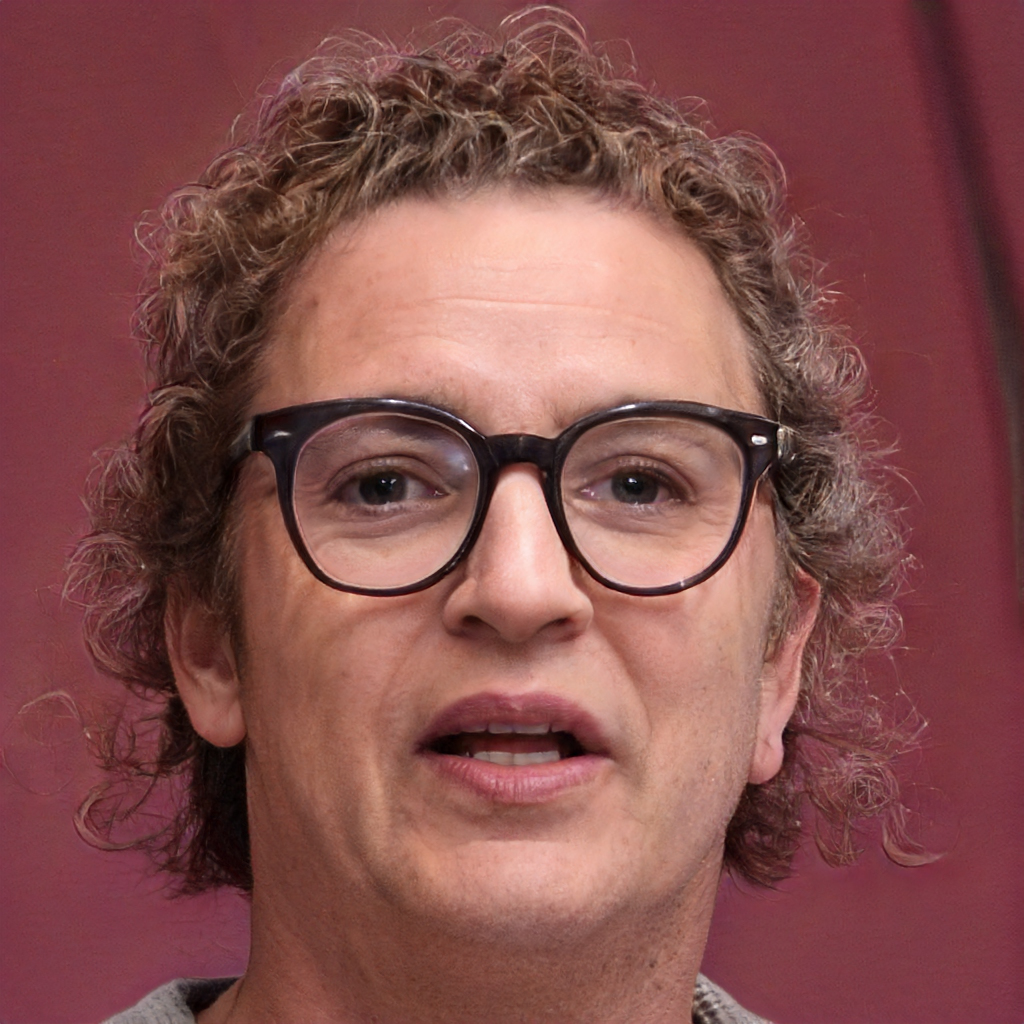
Label: Colored